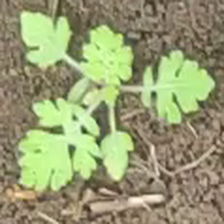
Weed species: Gajar_gavat_(Parthenium hysterophorus)